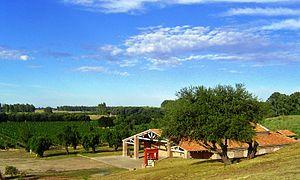
Les vins du Nouveau Monde sont les vins produits en dehors des régions viticoles traditionnelles d'Europe et du Moyen-Orient, notamment en Argentine, en Australie, au Canada, au Chili, en Nouvelle-Zélande, en Afrique du Sud et aux États-Unis. L'expression évoque une distinction entre ces vins du « Nouveau Monde » et ceux produits dans les « vieux » pays ayant une longue histoire de production de vin, notamment la France, l'Italie, l'Allemagne, l'Espagne et le Portugal.
La viticulture en Argentine est originaire d'Espagne. En 1557, pendant la colonisation des Amériques, un certain Juan Cedrón apporta les premiers ceps de vigne à Santiago del Estero, et la culture du raisin ainsi que la production de vin commença dans les environs, puis s'étendit progressivement à d'autres régions du pays.
Al Este Bodega y Viñedos est un domaine viticole de 42 ha situé dans la région de Médanos, Buenos Aires en Argentine proche de l'Océan Atlantique. Le projet a été développé sous la direction personnelle de l'œnologue italien Alberto Antonini.